Jaynes–Cummings–Hubbard model

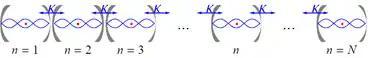
Tunnelling of photons between coupled cavities. The formula_1 is the tunnelling rate of photons.

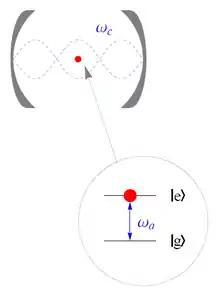
Illustration of the Jaynes–Cummings model. In the circle, photon emission and absorption are shown.

The Jaynes–Cummings–Hubbard (JCH) model is a many-body quantum system modeling the quantum phase transition of light. As the name suggests, the Jaynes–Cummings–Hubbard model is a variant on the Jaynes–Cummings model; a one-dimensional JCH model consists of a chain of "N" coupled single-mode cavities, each with a two-level atom. Unlike in the competing Bose–Hubbard model, Jaynes–Cummings–Hubbard dynamics depend on photonic and atomic degrees of freedom and hence require strong-coupling theory for treatment. One method for realizing an experimental model of the system uses circularly-linked superconducting qubits.